Raorchestes munnarensis

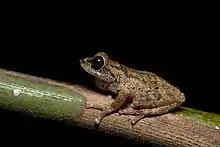
Munnar Bush frog

Raorchestes munnarensis (Munnar bush frog) is a species of frog in the family Rhacophoridae endemic to Munnar, Kerala, along the Ghat road to Devikulam in the southern Western Ghats, India.